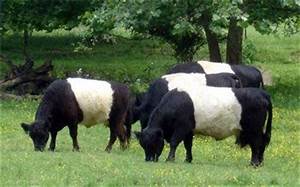
Label: mucca